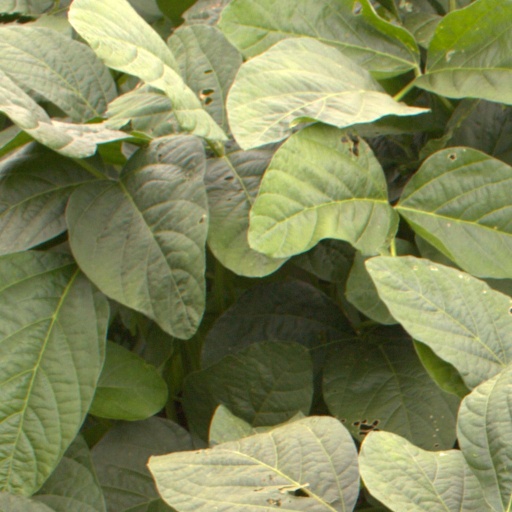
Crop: soybean